Southeast Steam Plant

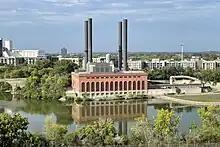
The plant in its context along the Mississippi River.

The facility heats 94 buildings (nearly all of the university's Minneapolis campus), provides electricity to cool 19 of those buildings, and provides steam to the University of Minnesota Medical Center, Minnesota State Board of Health and Cedar Riverside People's Center. Captured as the steam leaves the plant, pressure powers the plant and provides 20% of the university's electricity. The plant's steam is transported through an 18-mile (29 km) network of tunnels to the campus buildings and would be enough to heat 55,000 homes. Each student pays about $200 for energy and those in residence halls pay $375 a year for heat and air conditioning, water heating and dining services.